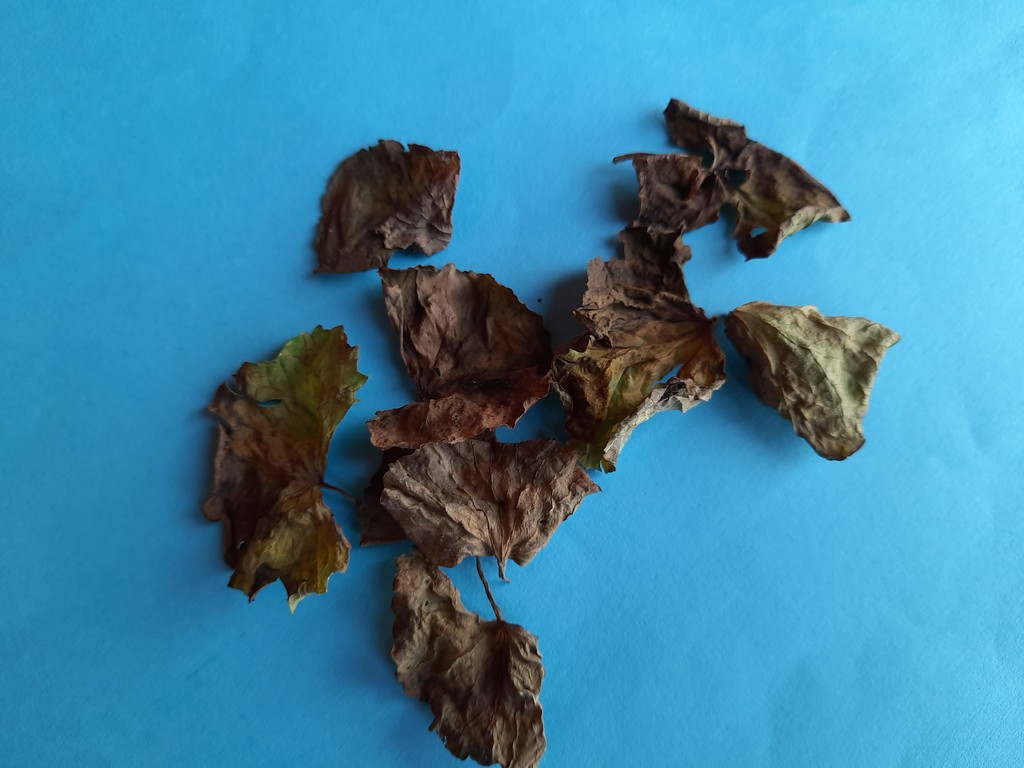
Label: Dried